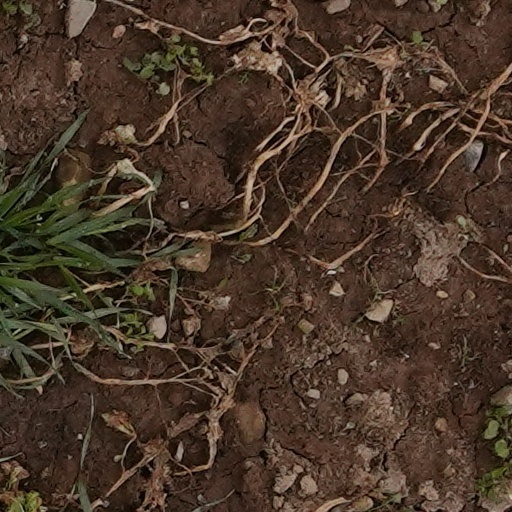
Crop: wheat